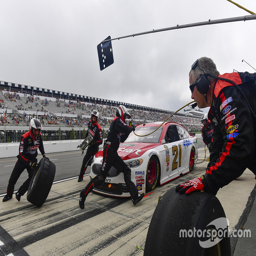
person changing the tires on the car of athlete